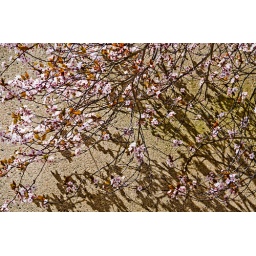
Blossoms against a bare wall in west end Vancouver.